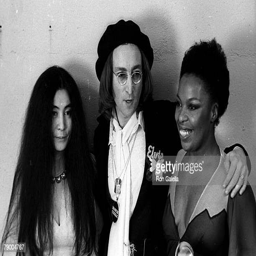
peace activist and rhythm and blues artist attending awards